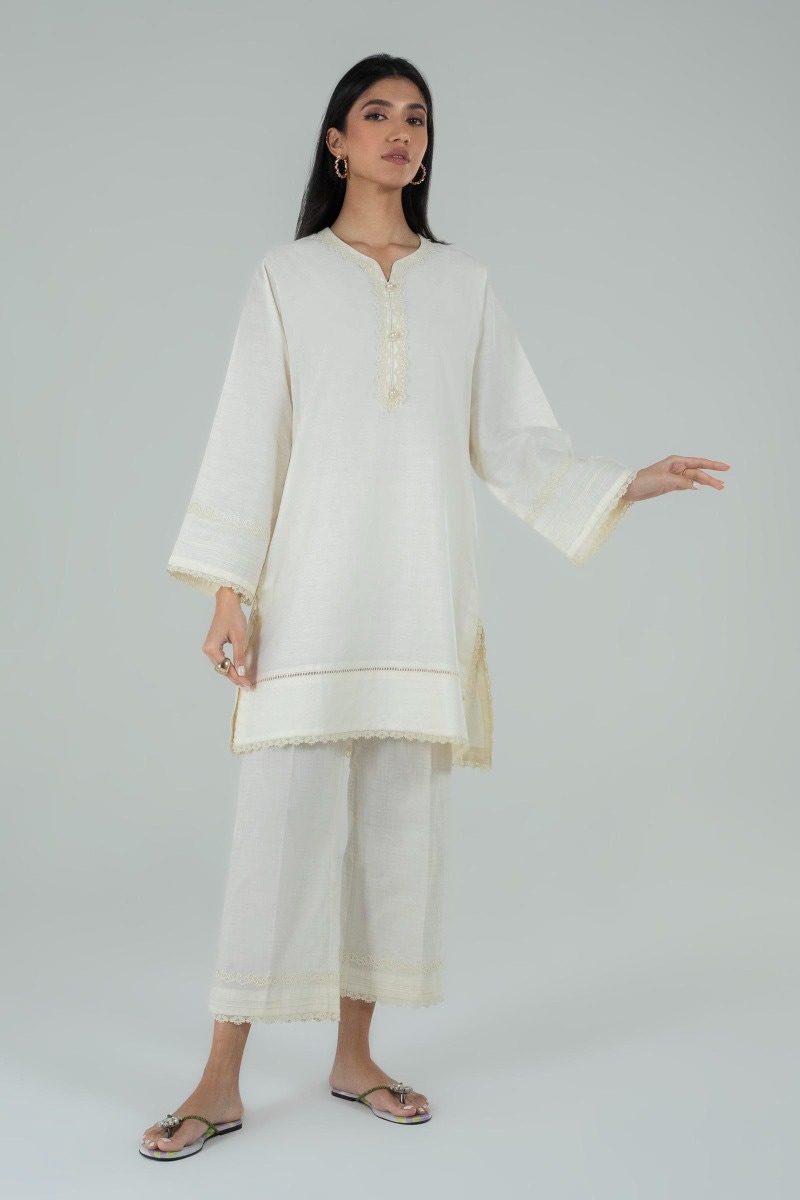
ivory embroidered pajamas pants